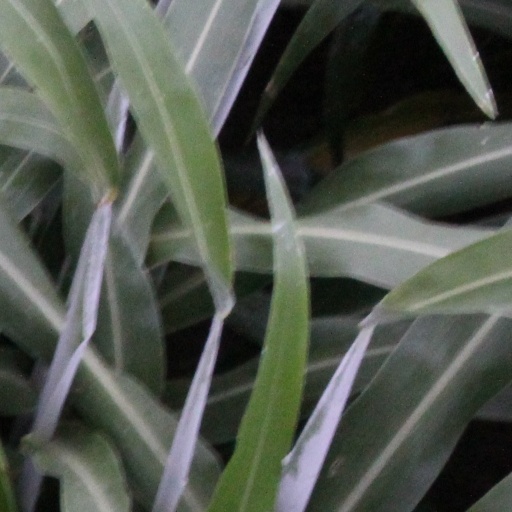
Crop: sorghum